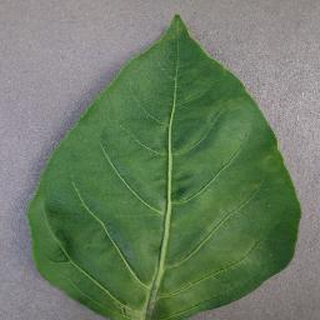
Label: healthy_bell_pepper